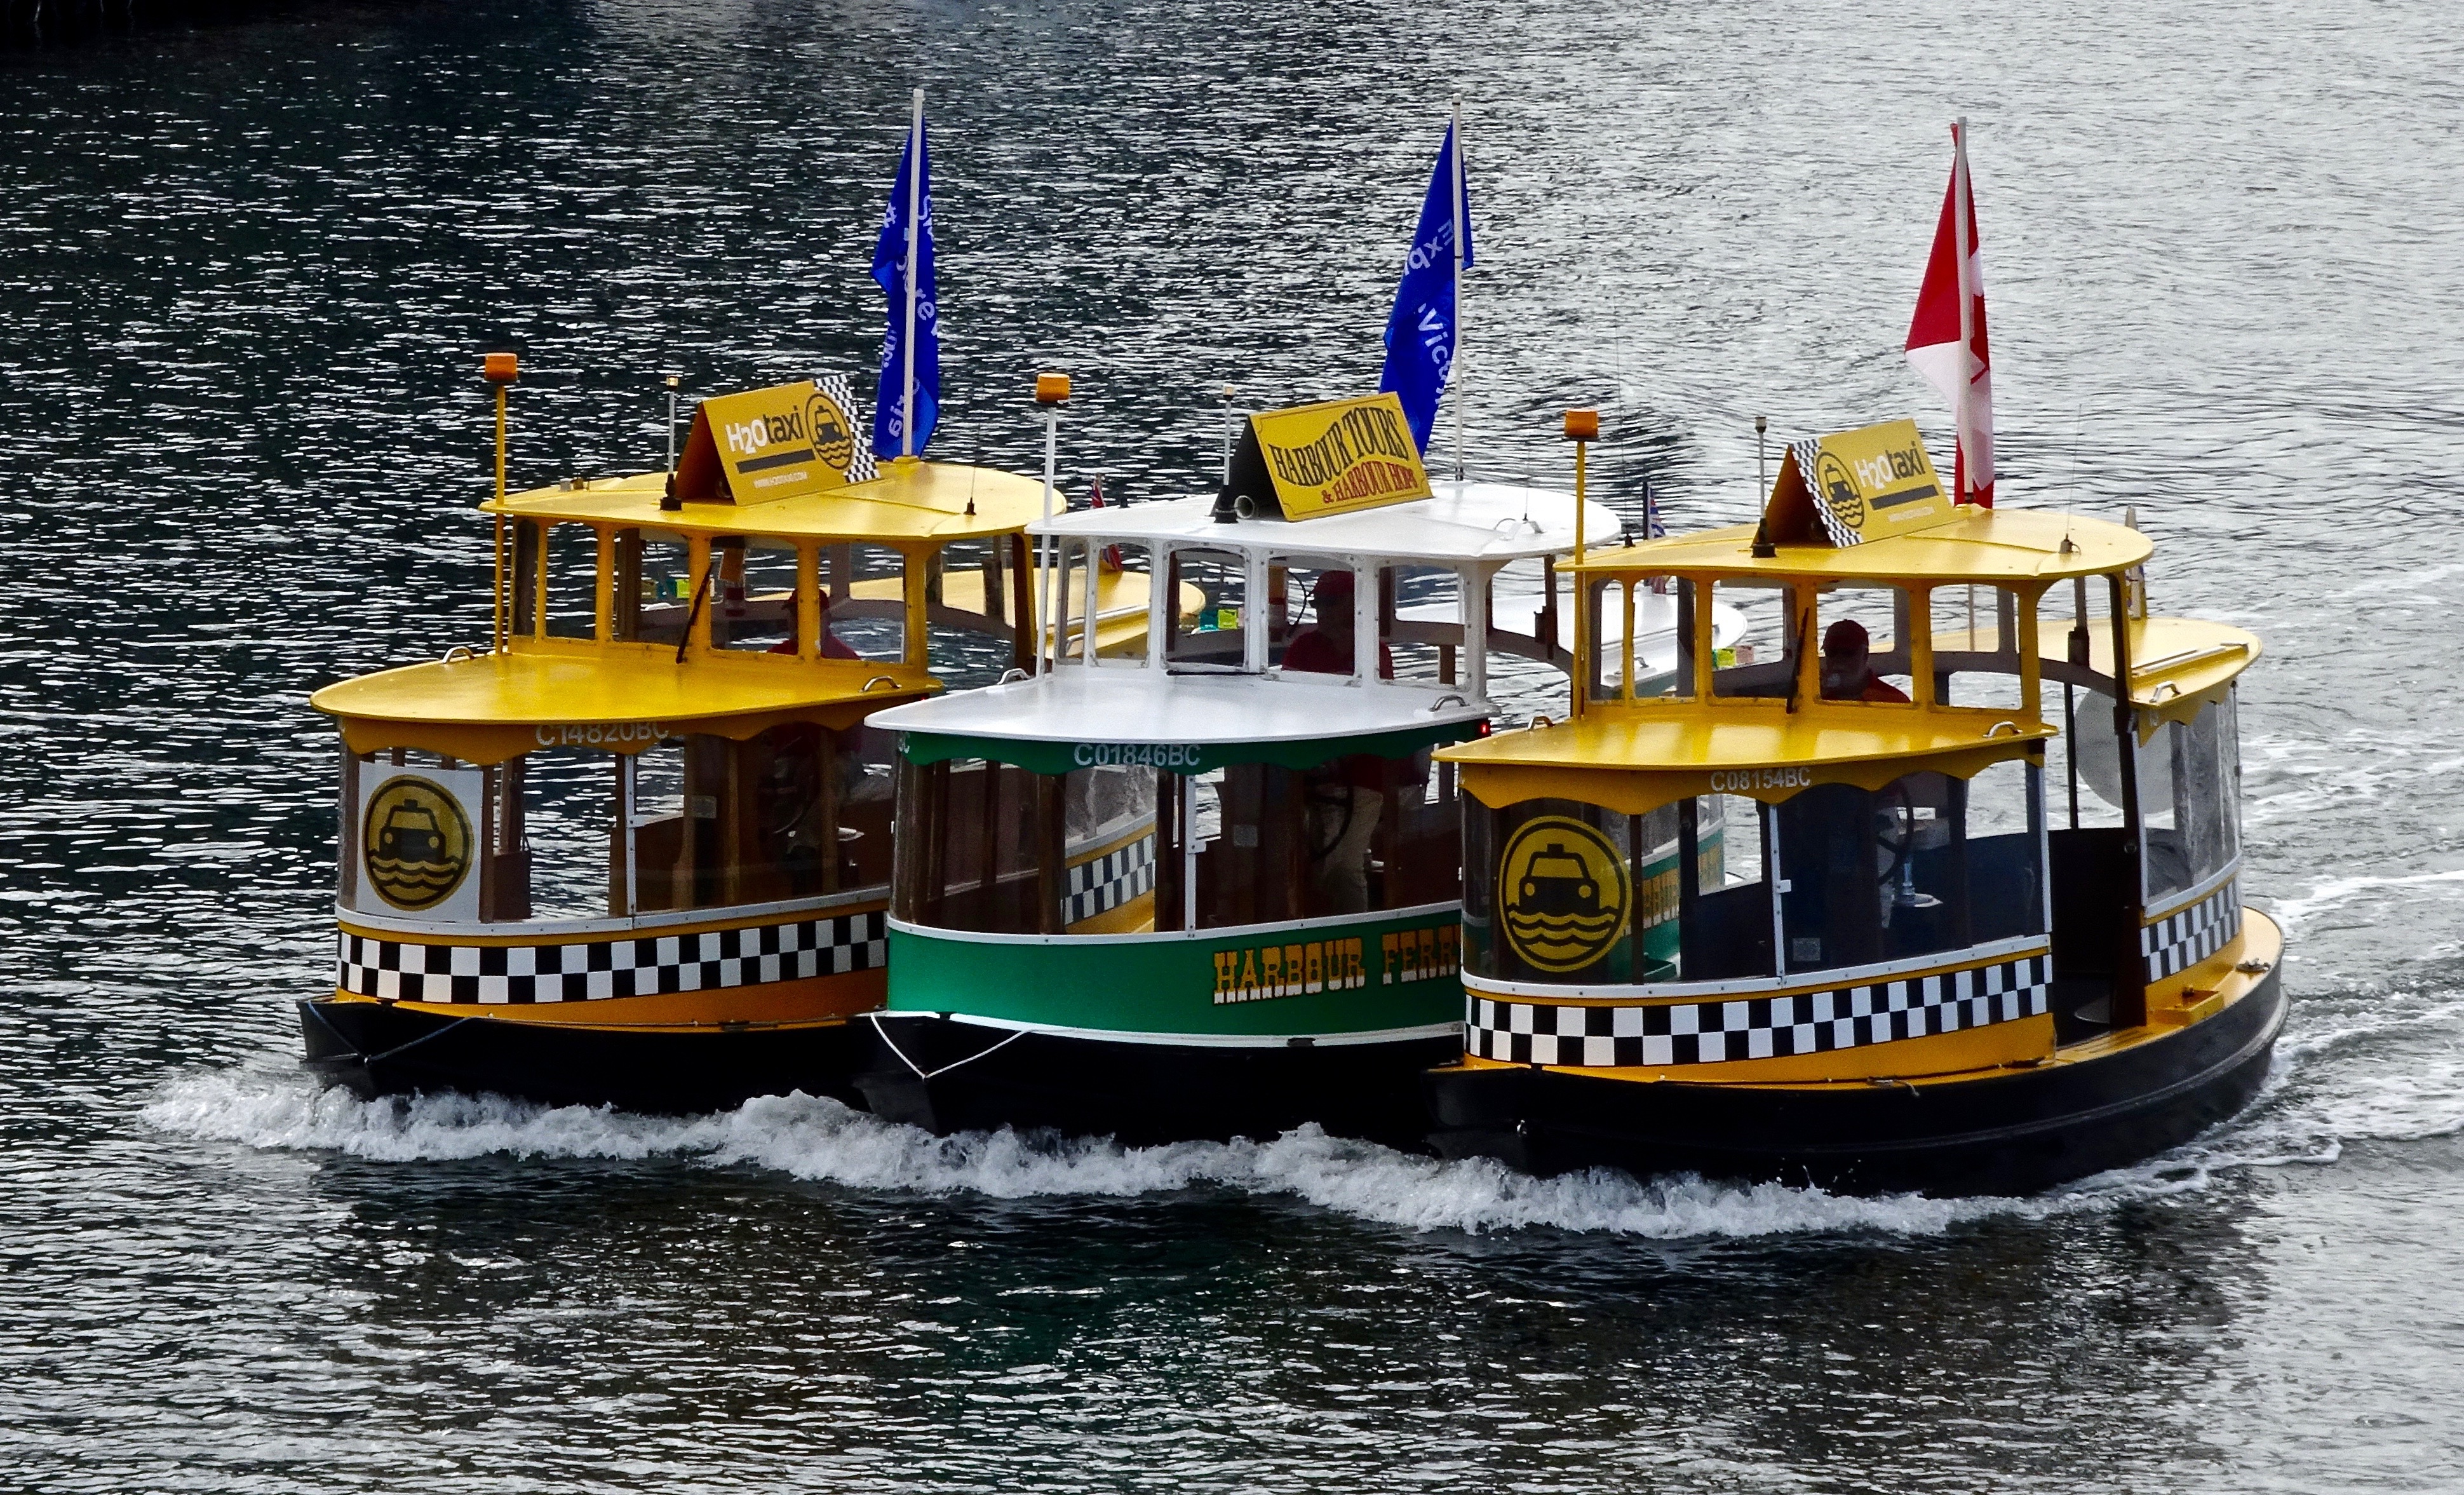
water, group, boat, ship, taxi, transportation, vehicle, cargo ship, waterway, ferry, boats, tugboat, watercraft, steamboat, container ship, fishing vessel, motor ship, passenger ship, paddle steamer, freight transport, water taxi, pilot boat